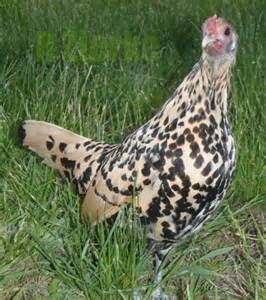
Label: chicken